Sevan, Armenia

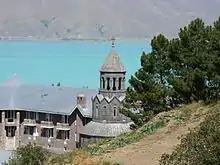
Vaskenian Academy and Surp Hakob church

During the brief summer of the region, Sevan turns into a popular beach resort. Many professionals and amateurs visit the city to practice their favourite types of sports on the shores including beach soccer, beach volleyball, windsurfing and other types of water sports through numerous swimming beaches and facilities along the entire Sevan shore, such as the water park, the horse-riding club, the tennis courts, the mini football and basketball fields, etc.